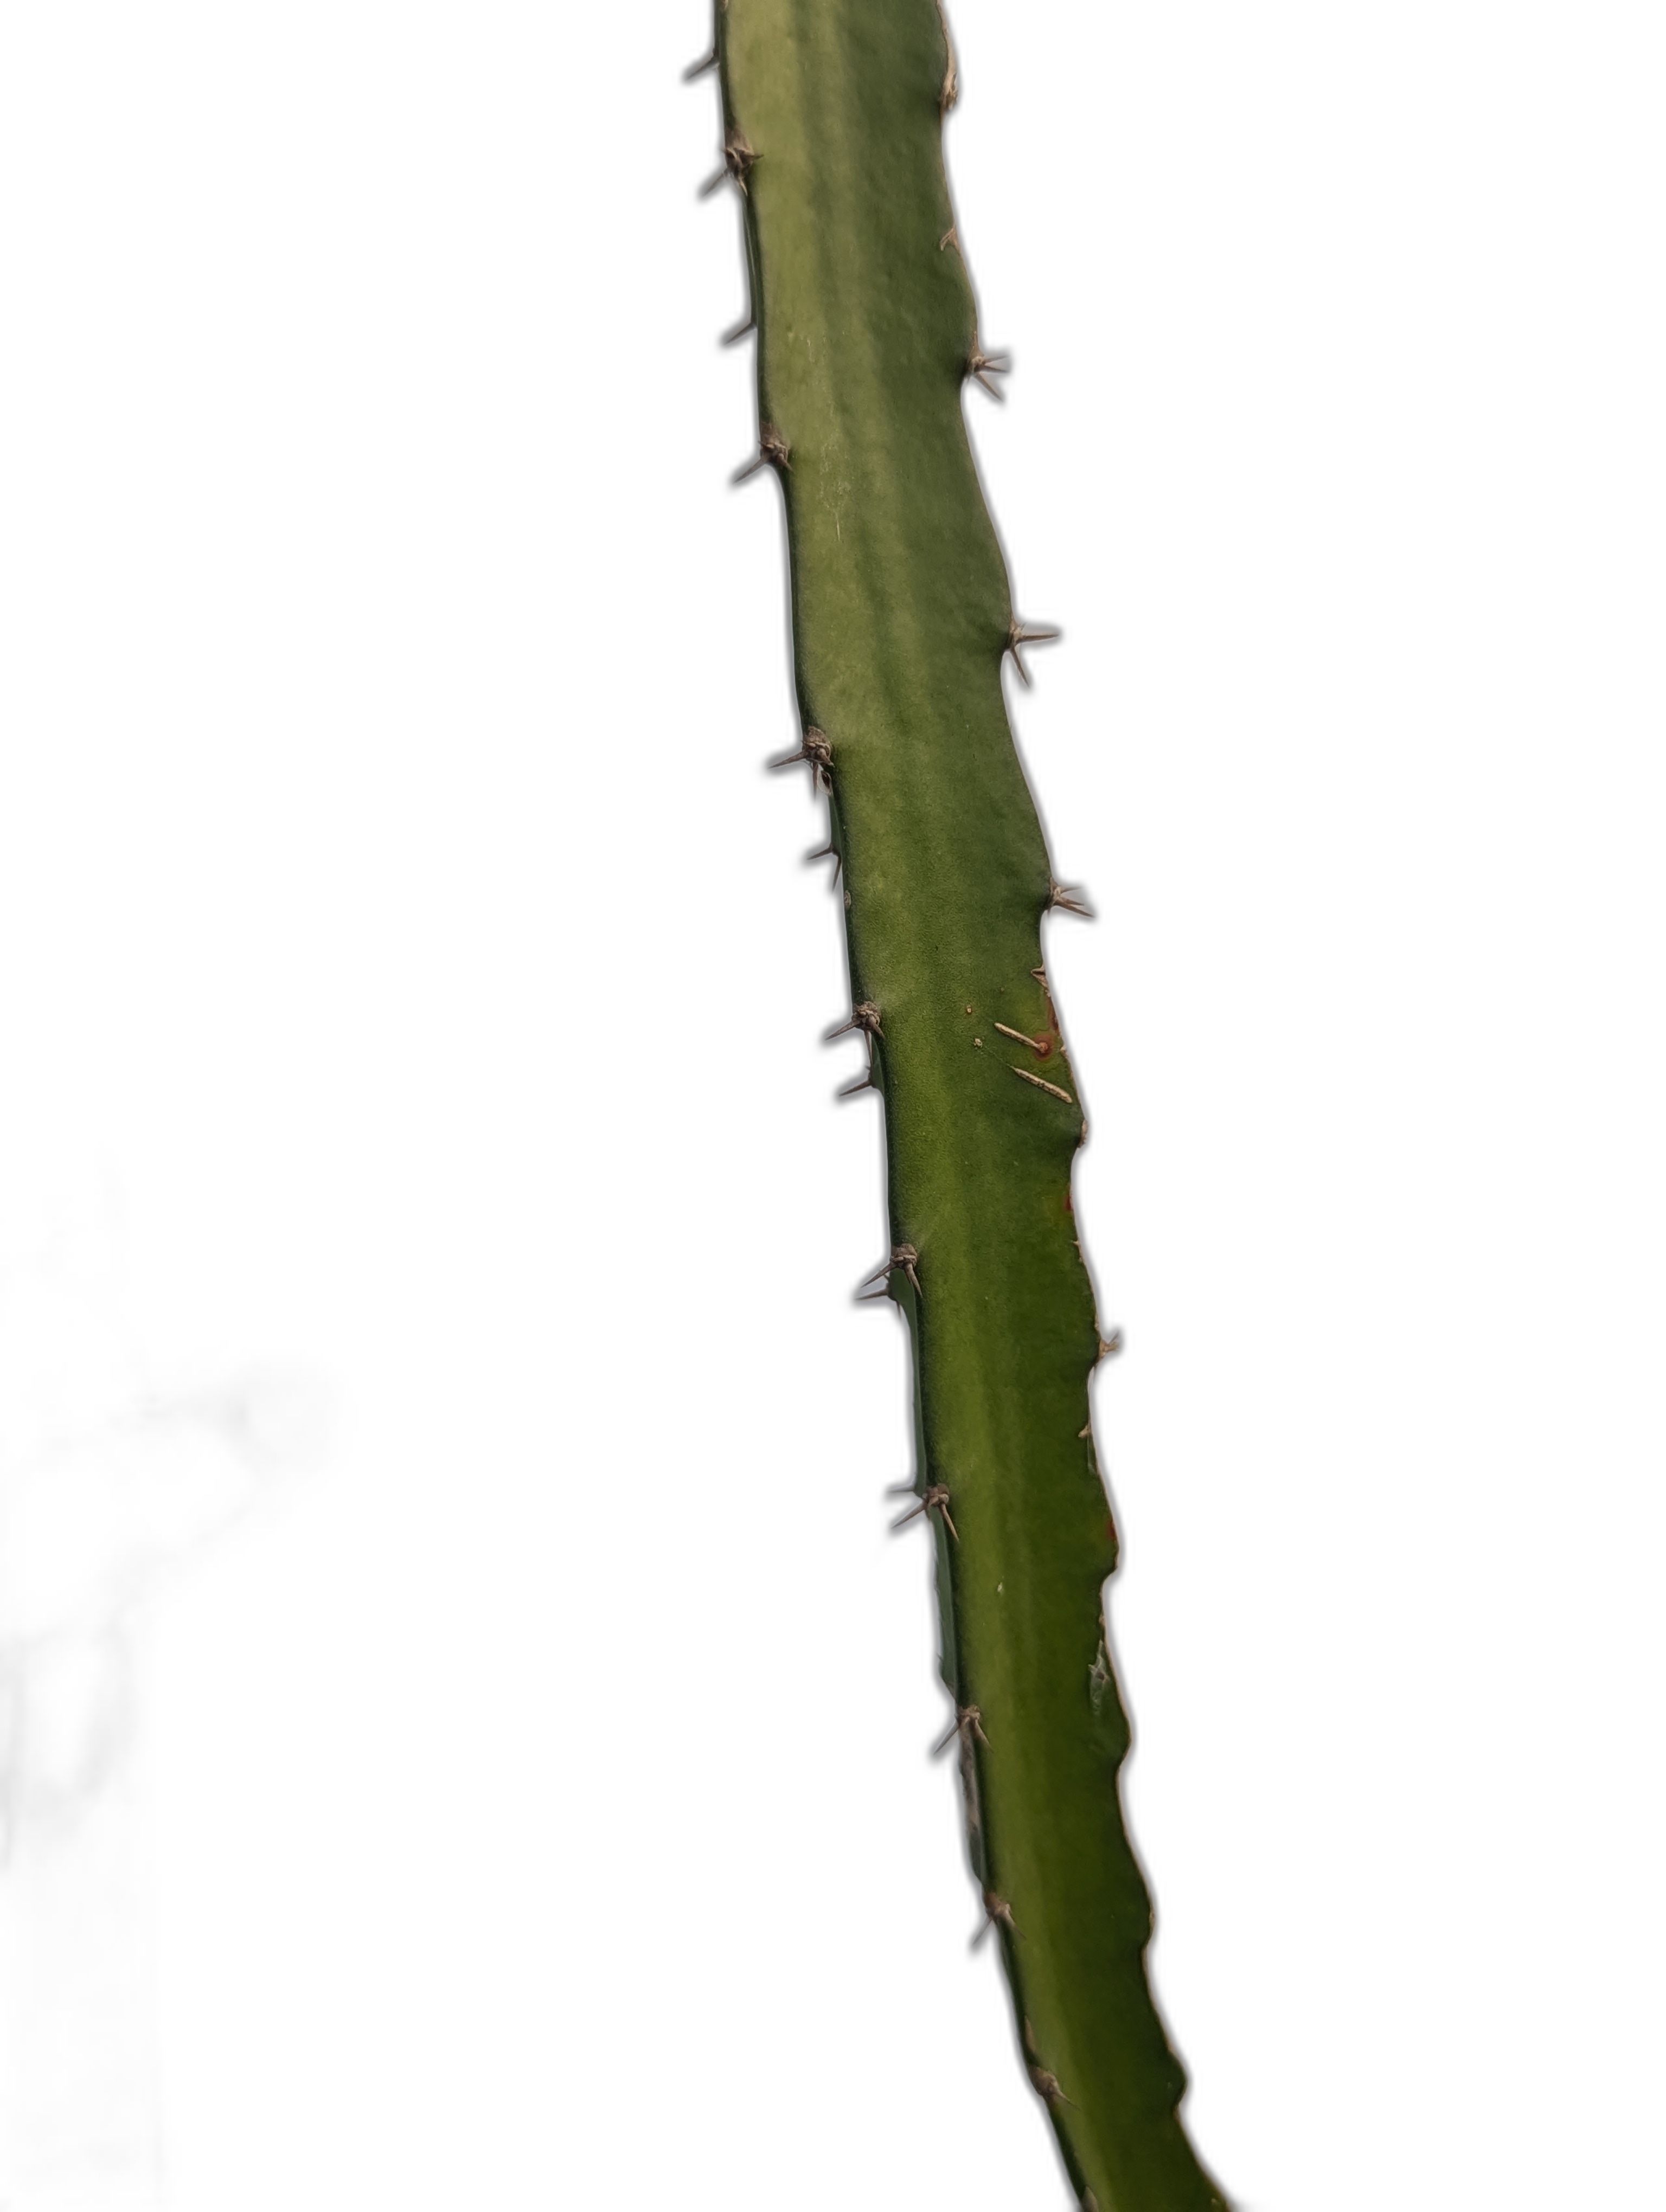
Label: Good leaf